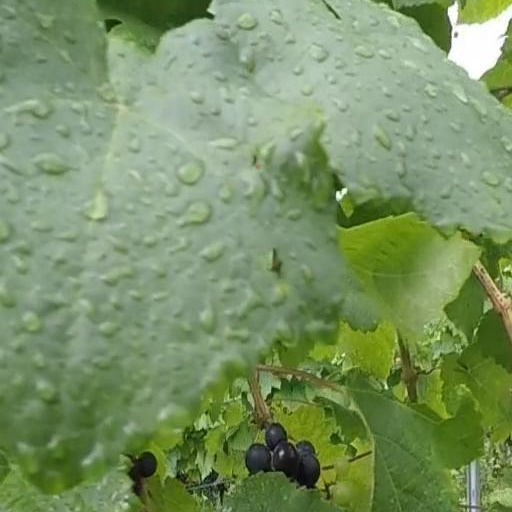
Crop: grape